Posse (1993 film)

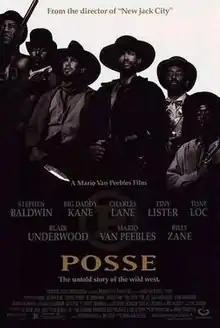
Theatrical release poster

Posse is a 1993 American Western film directed by and starring Mario Van Peebles. Featuring a large ensemble cast, the film tells the story of a posse of African-American soldiers and one ostracized white soldier, who are all betrayed by a corrupt colonel. The story starts with the group escaping with a cache of gold, and continues with their leader Jesse Lee (Mario Van Peebles) taking revenge on the men who killed his preacher father. The story is presented as a flashback told by an unnamed old man (Woody Strode). The title of the film refers to a group of people who are summoned to help law enforcement officers. This film was the first to be released by Gramercy Pictures.